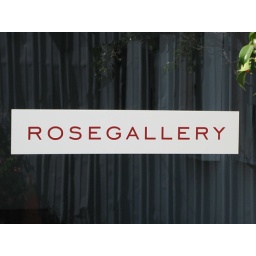
The reflection in the glass door almost makes the gallery name look like it's floating in air.